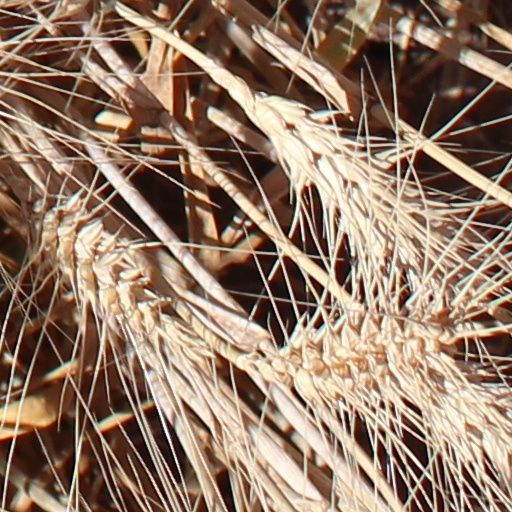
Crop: wheat